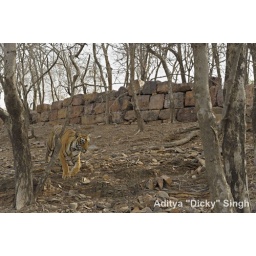
Radio collared tigress in front of a rock face Ranthambhore national park, Rajasthan, India.